Conservation scientist

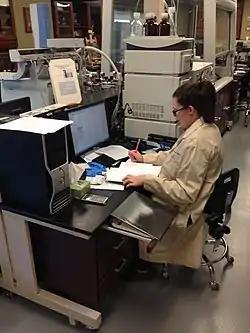
Conservation scientist using a liquid chromatograph-mass spectrometer at the Indianapolis Museum of Art.

A conservation scientist is a museum professional who works in the field of conservation science and whose focus is on the research of cultural heritage (e.g. art, artifacts, buildings, and monuments) through scientific inquiry. Conservation scientists conduct applied scientific research and techniques to determine the material, chemical, and technical aspects of cultural heritage. The technical information conservation scientists gather is then used by conservator and curators to decide the most suitable conservation treatments for the examined object and/or adds to our knowledge about the object by providing answers about the material composition, fabrication, authenticity, and previous restoration treatments.